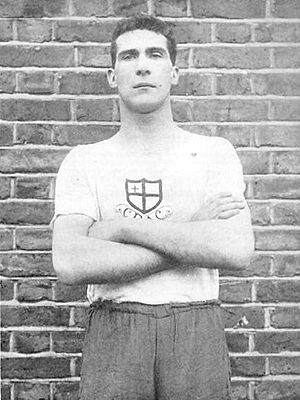
Albert Oldman
Albert Oldman
Albert Leonard Oldman var en britisk bokser som deltog i OL 1908 i London.